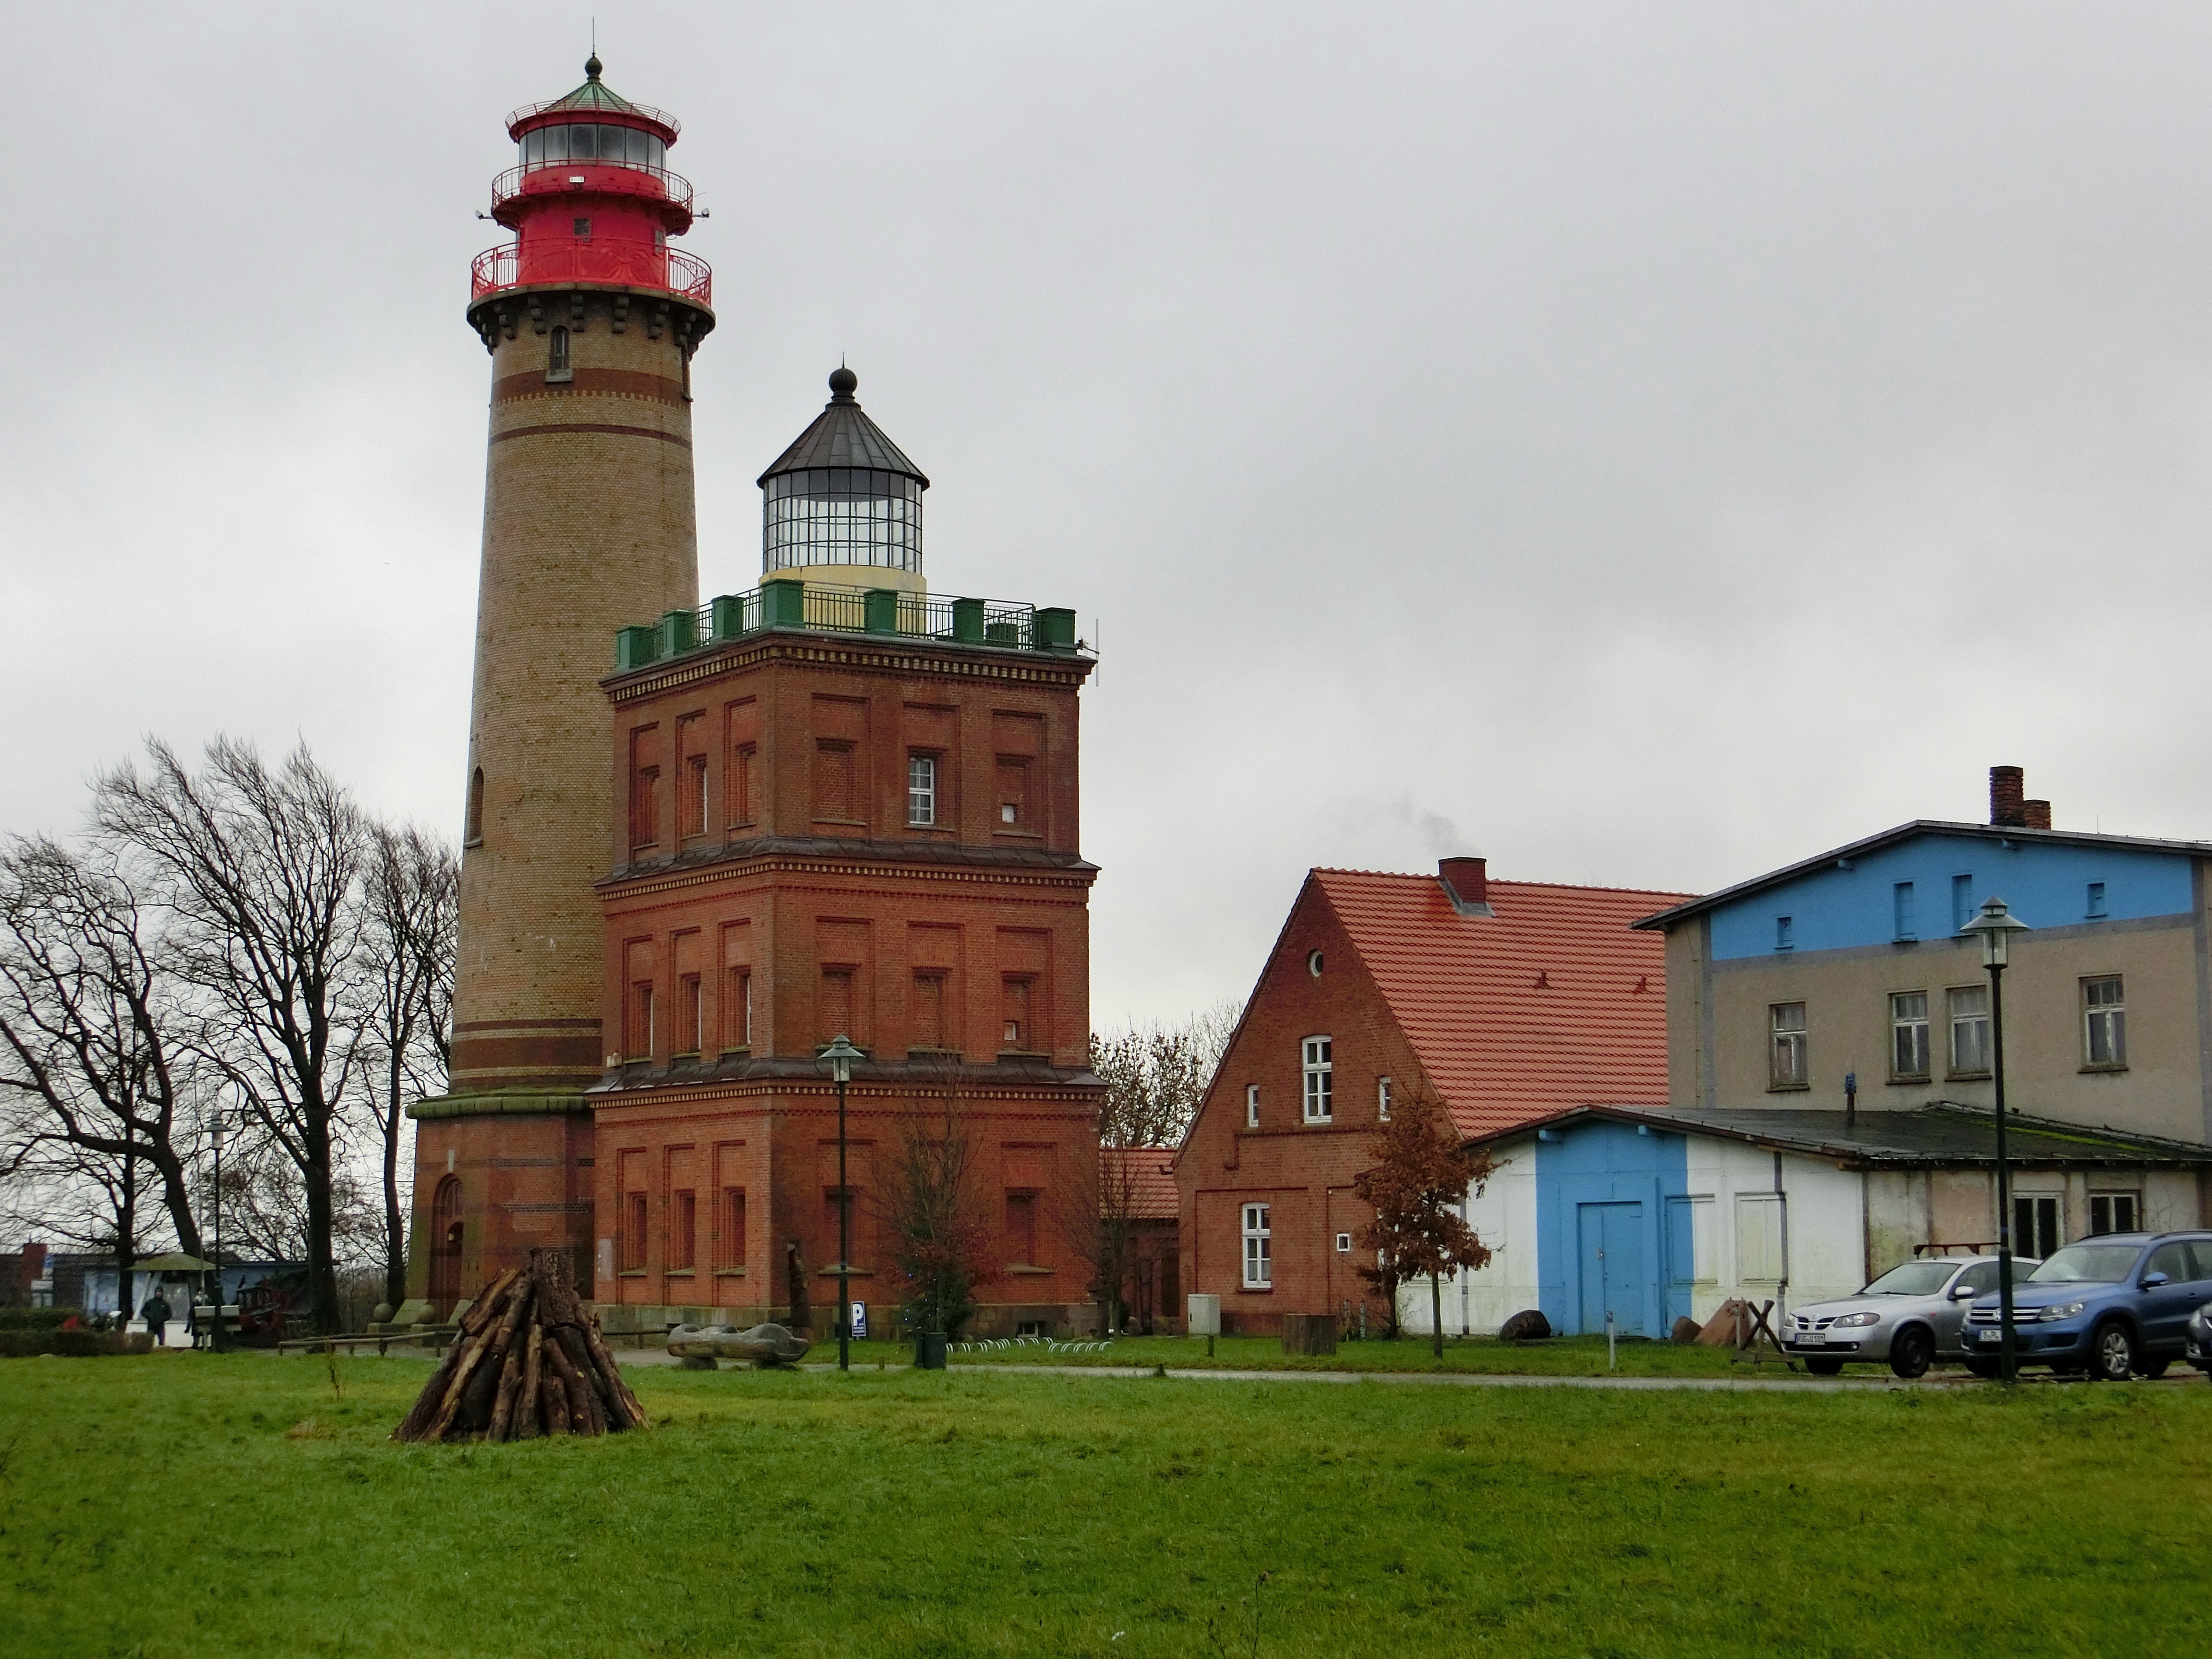
beach, lighthouse, town, building, chateau, tower, landmark, clouds, baltic sea, cape arkona, r gen island, rugen